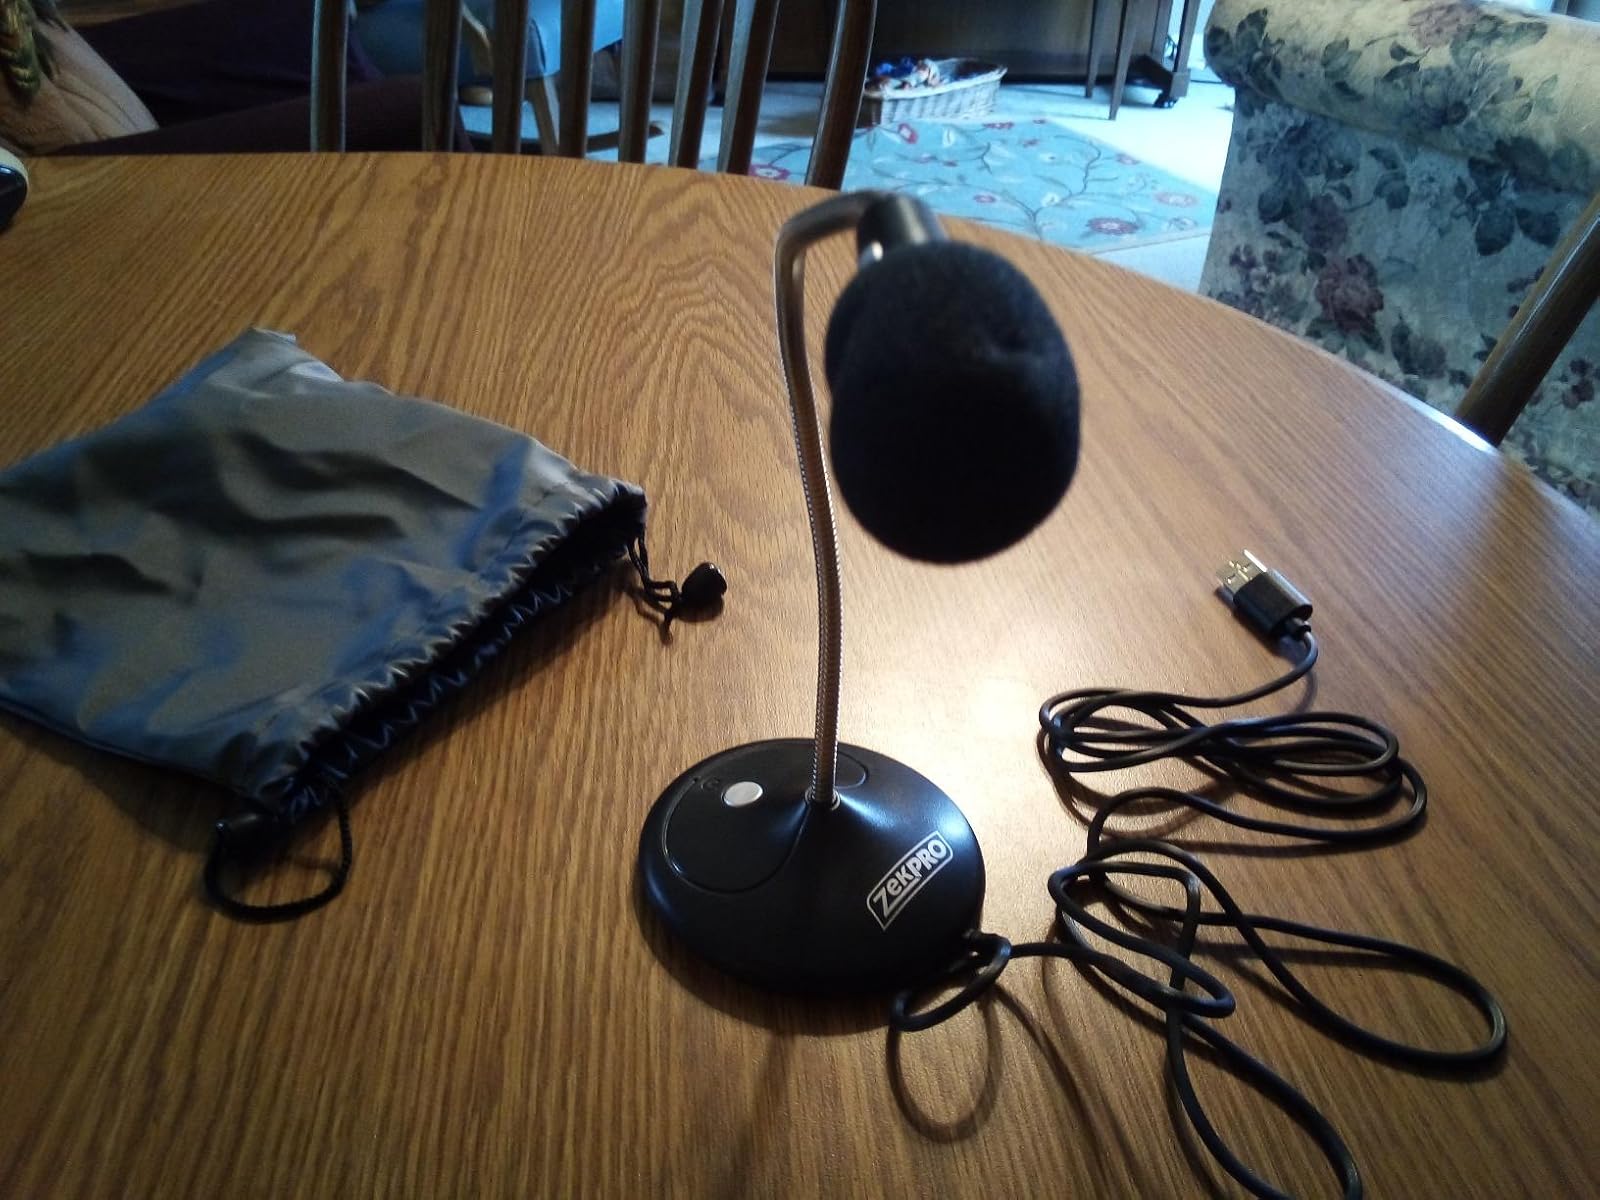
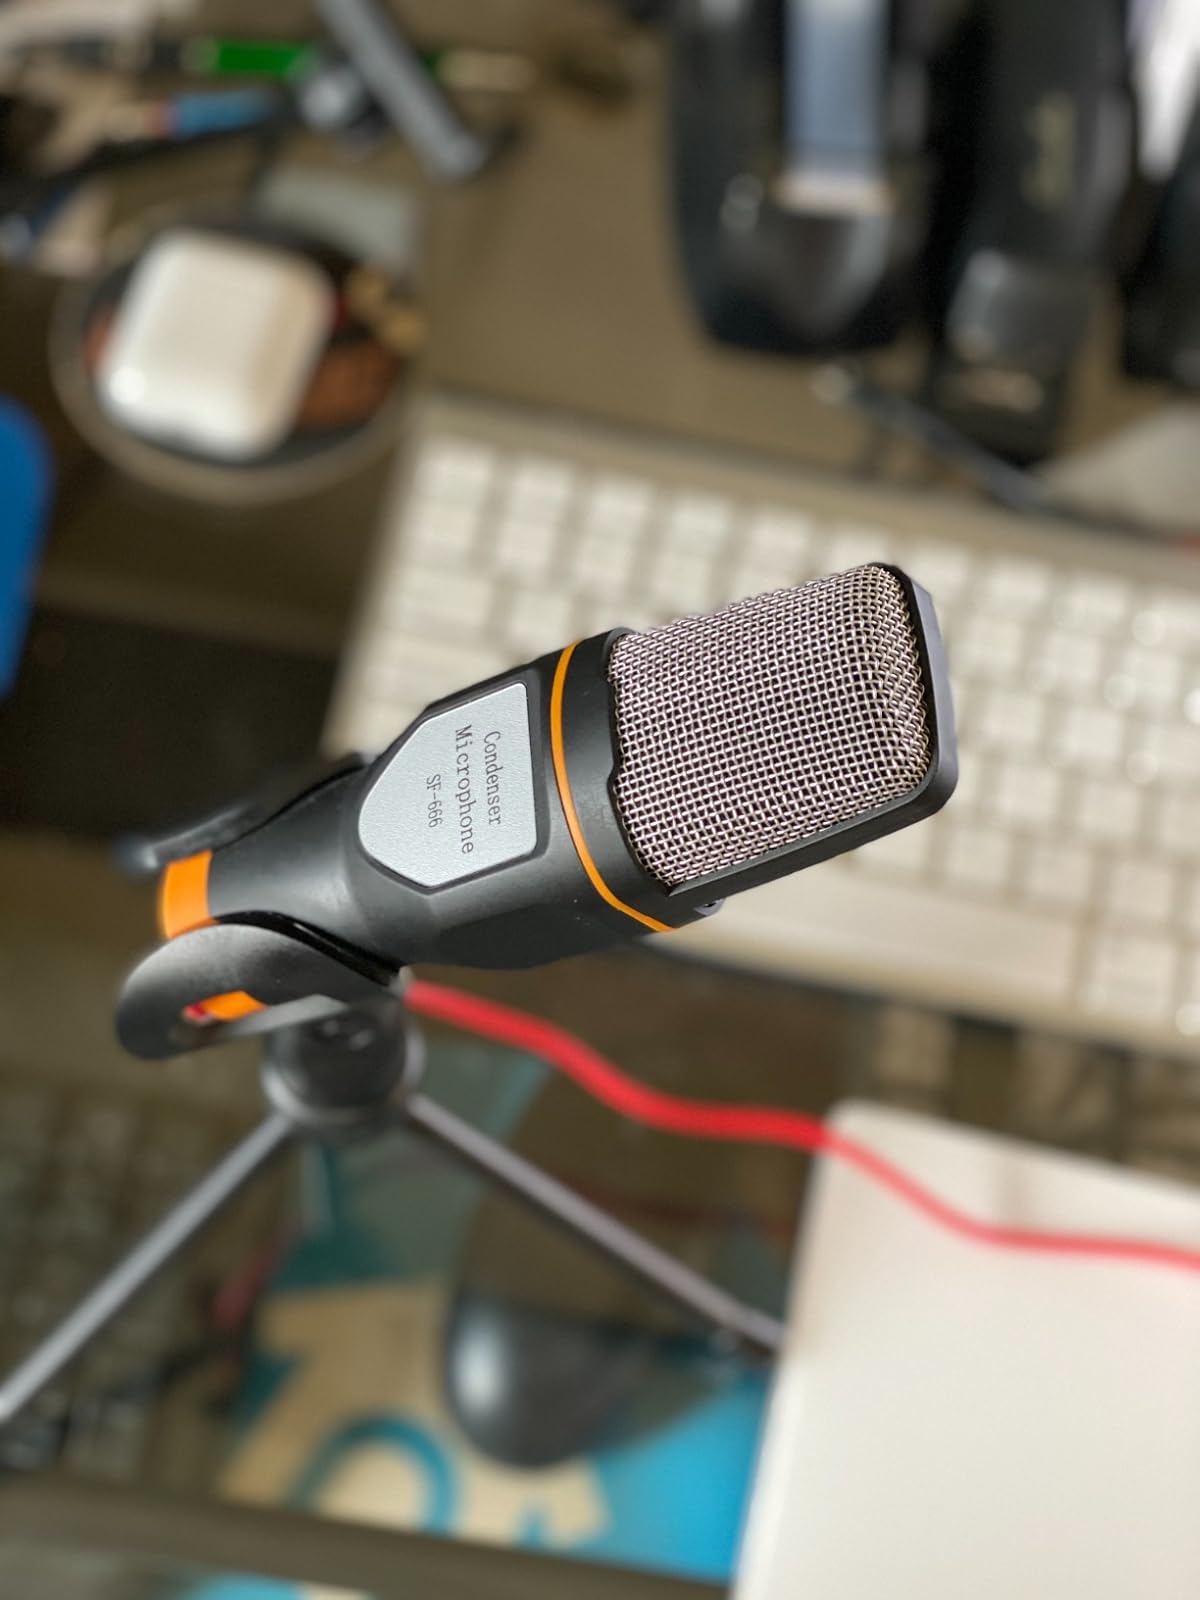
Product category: microphone
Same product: no